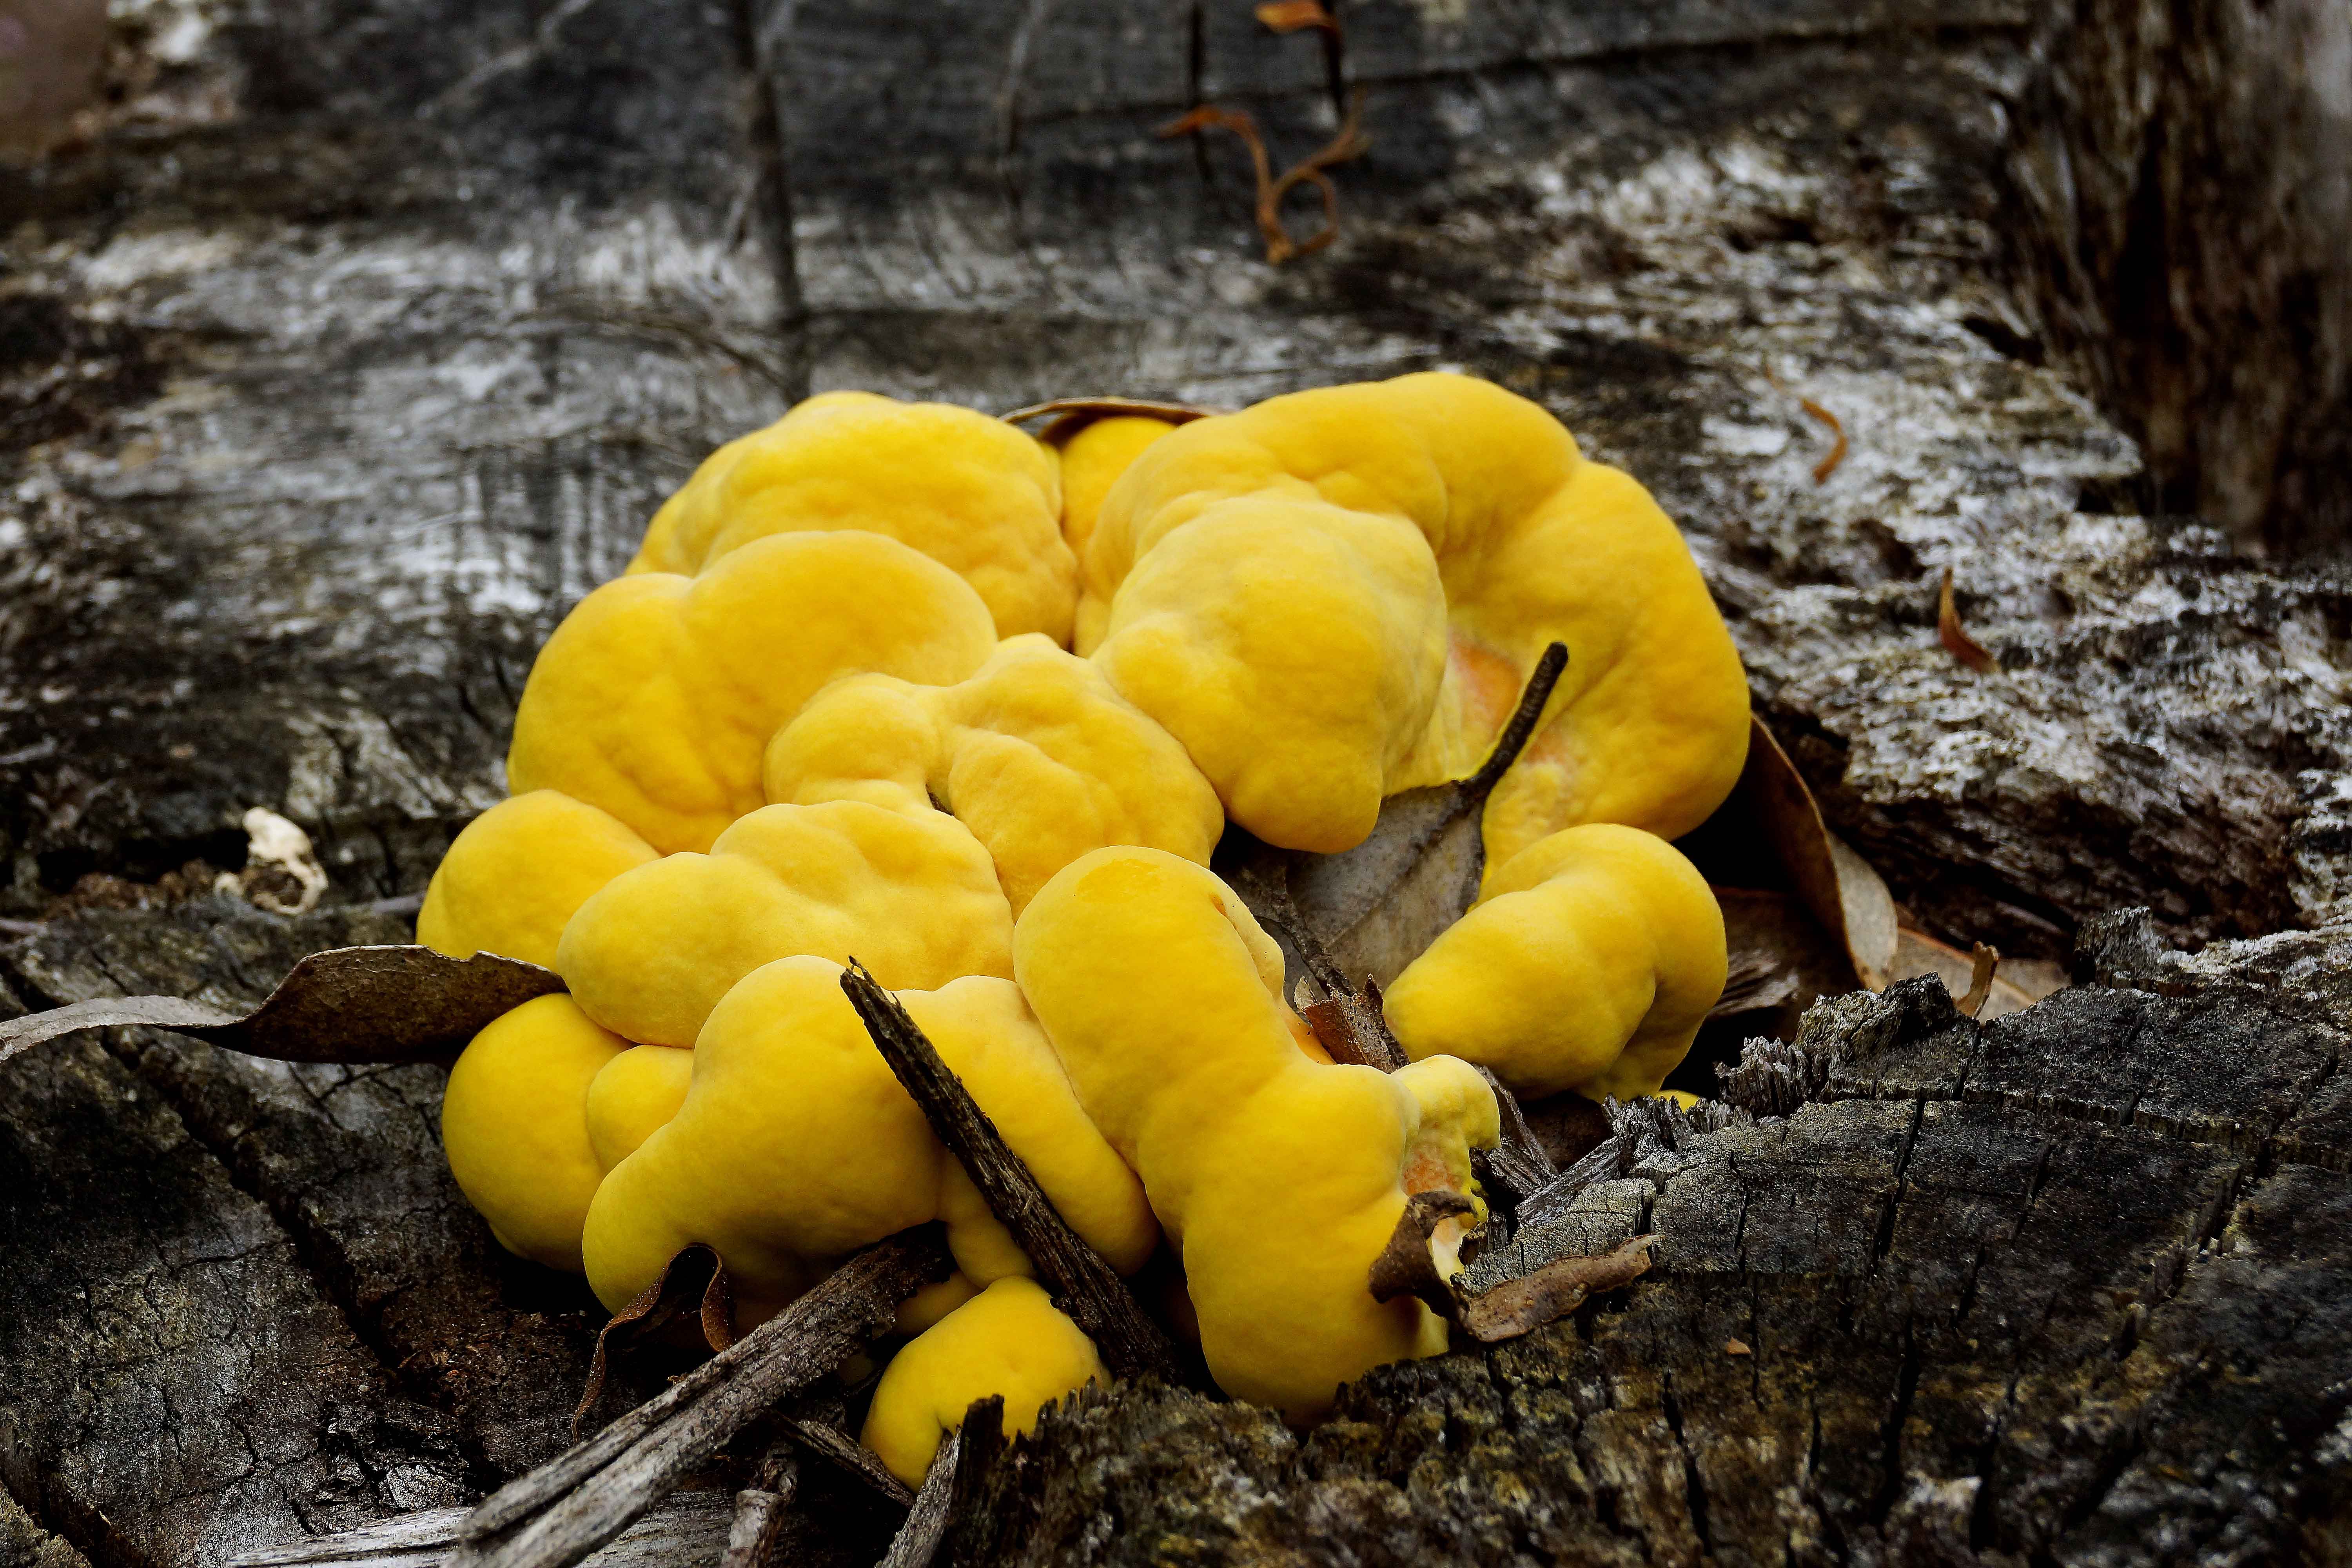
nature, flower, photo, macro, mushroom, yellow, flora, flowers, fungus, mushrooms, naturaleza, flores, setas, bolete, auriculariales, a77, g, ggl1, gaby1, xovesphoto, xelodegalicia, sonya77v, sonyslta77v, agaricus, macro photography, gabrielcoru a, oyster mushroom, edible mushroom, medicinal mushroom, agaricomycetes, agaricaceae, pleurotus eryngii, auriculariaceae, tremellaceae, tremella, tremellales